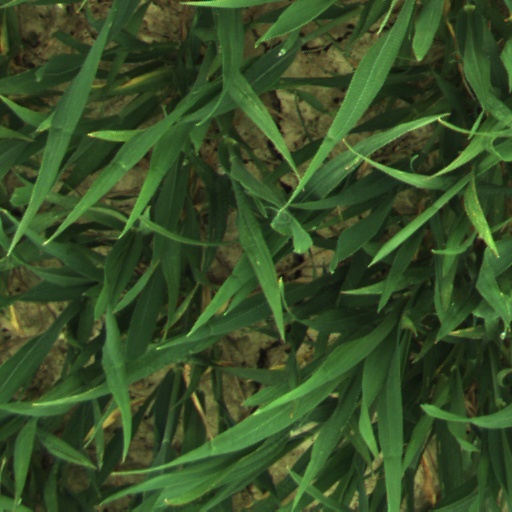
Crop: wheat